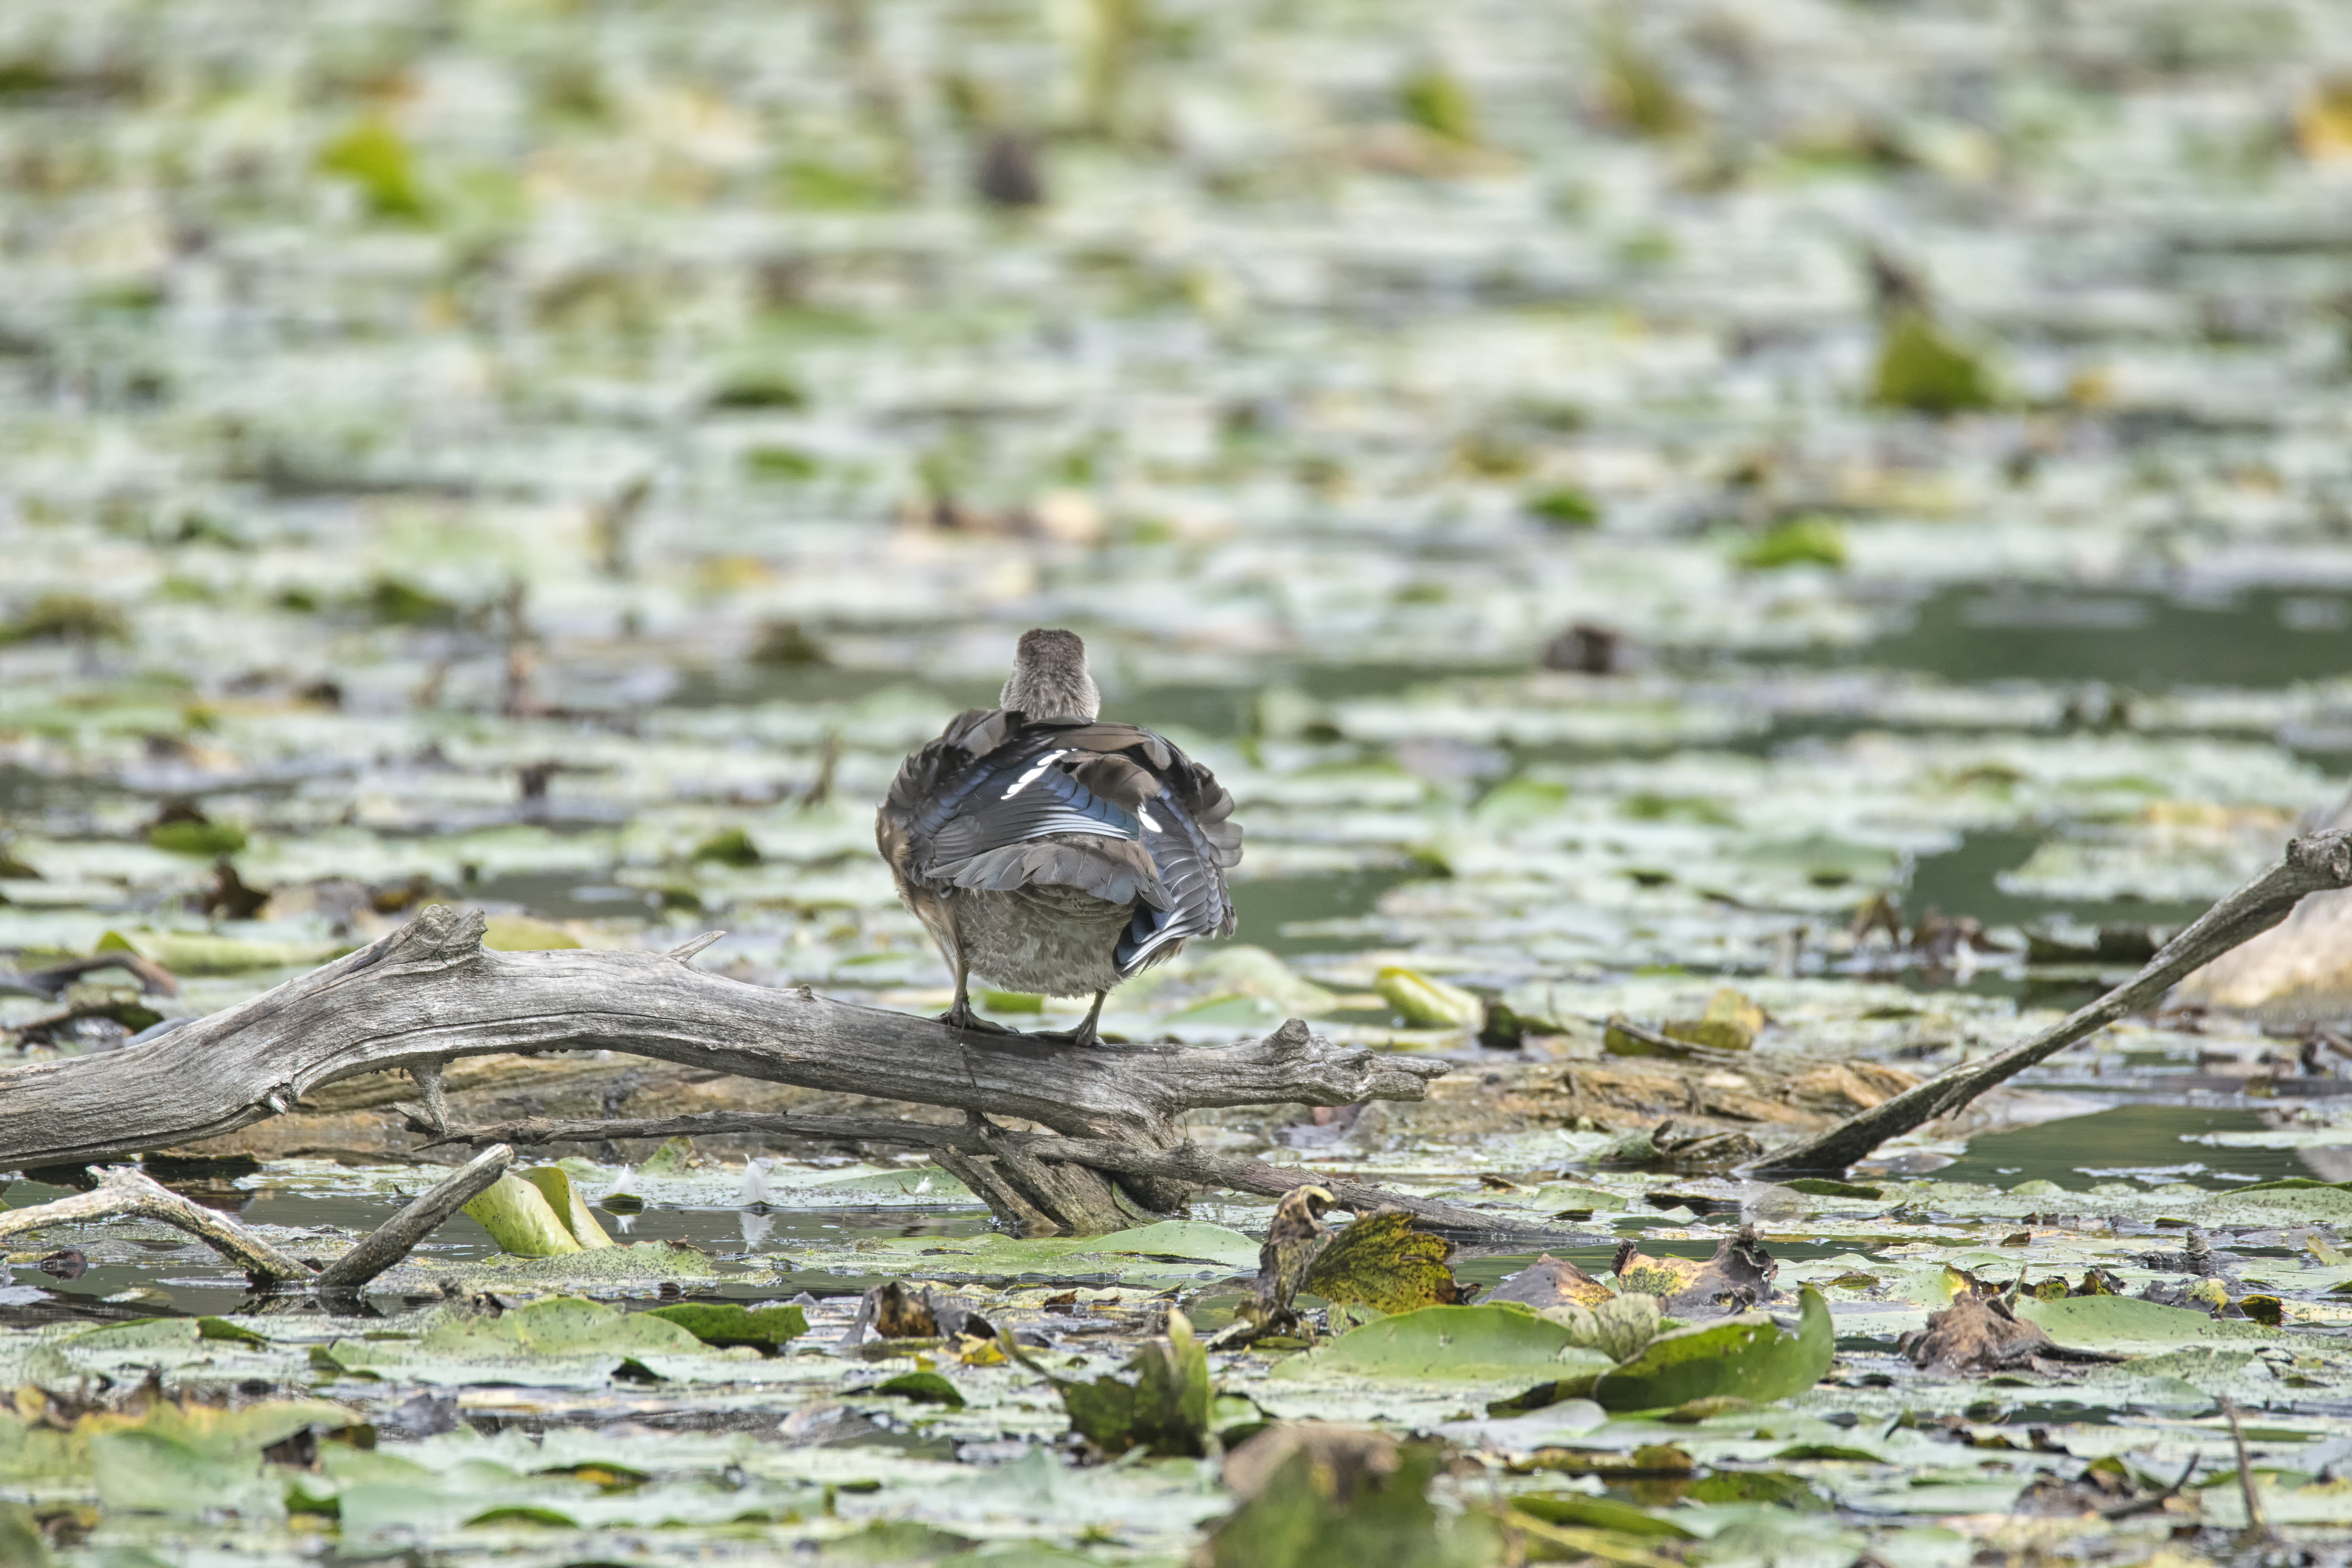
water, nature, bird, wood, leaf, pond, wildlife, fauna, duck, canada, wetland, vertebrate, quebec, water bird, canard, sherbrooke, oiseau, branchu, perching bird